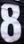
Number: 8